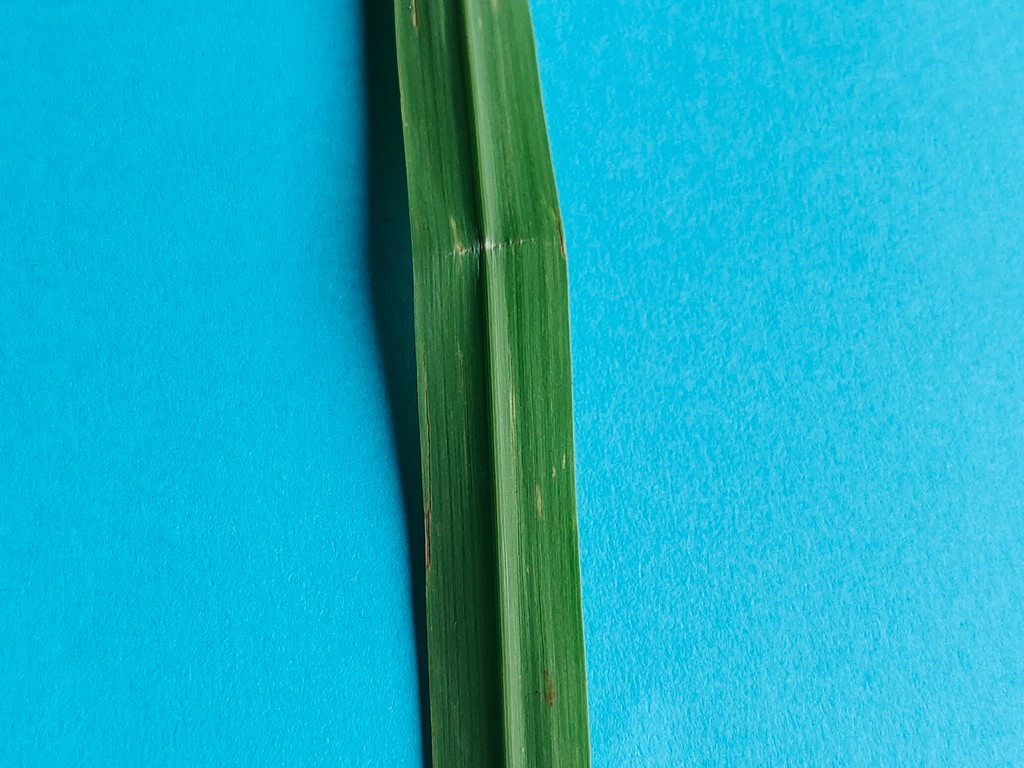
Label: Unhealthy